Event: Nepal Earthquake
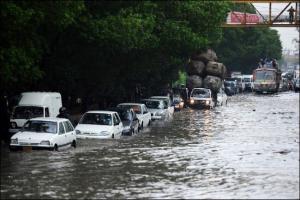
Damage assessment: damage